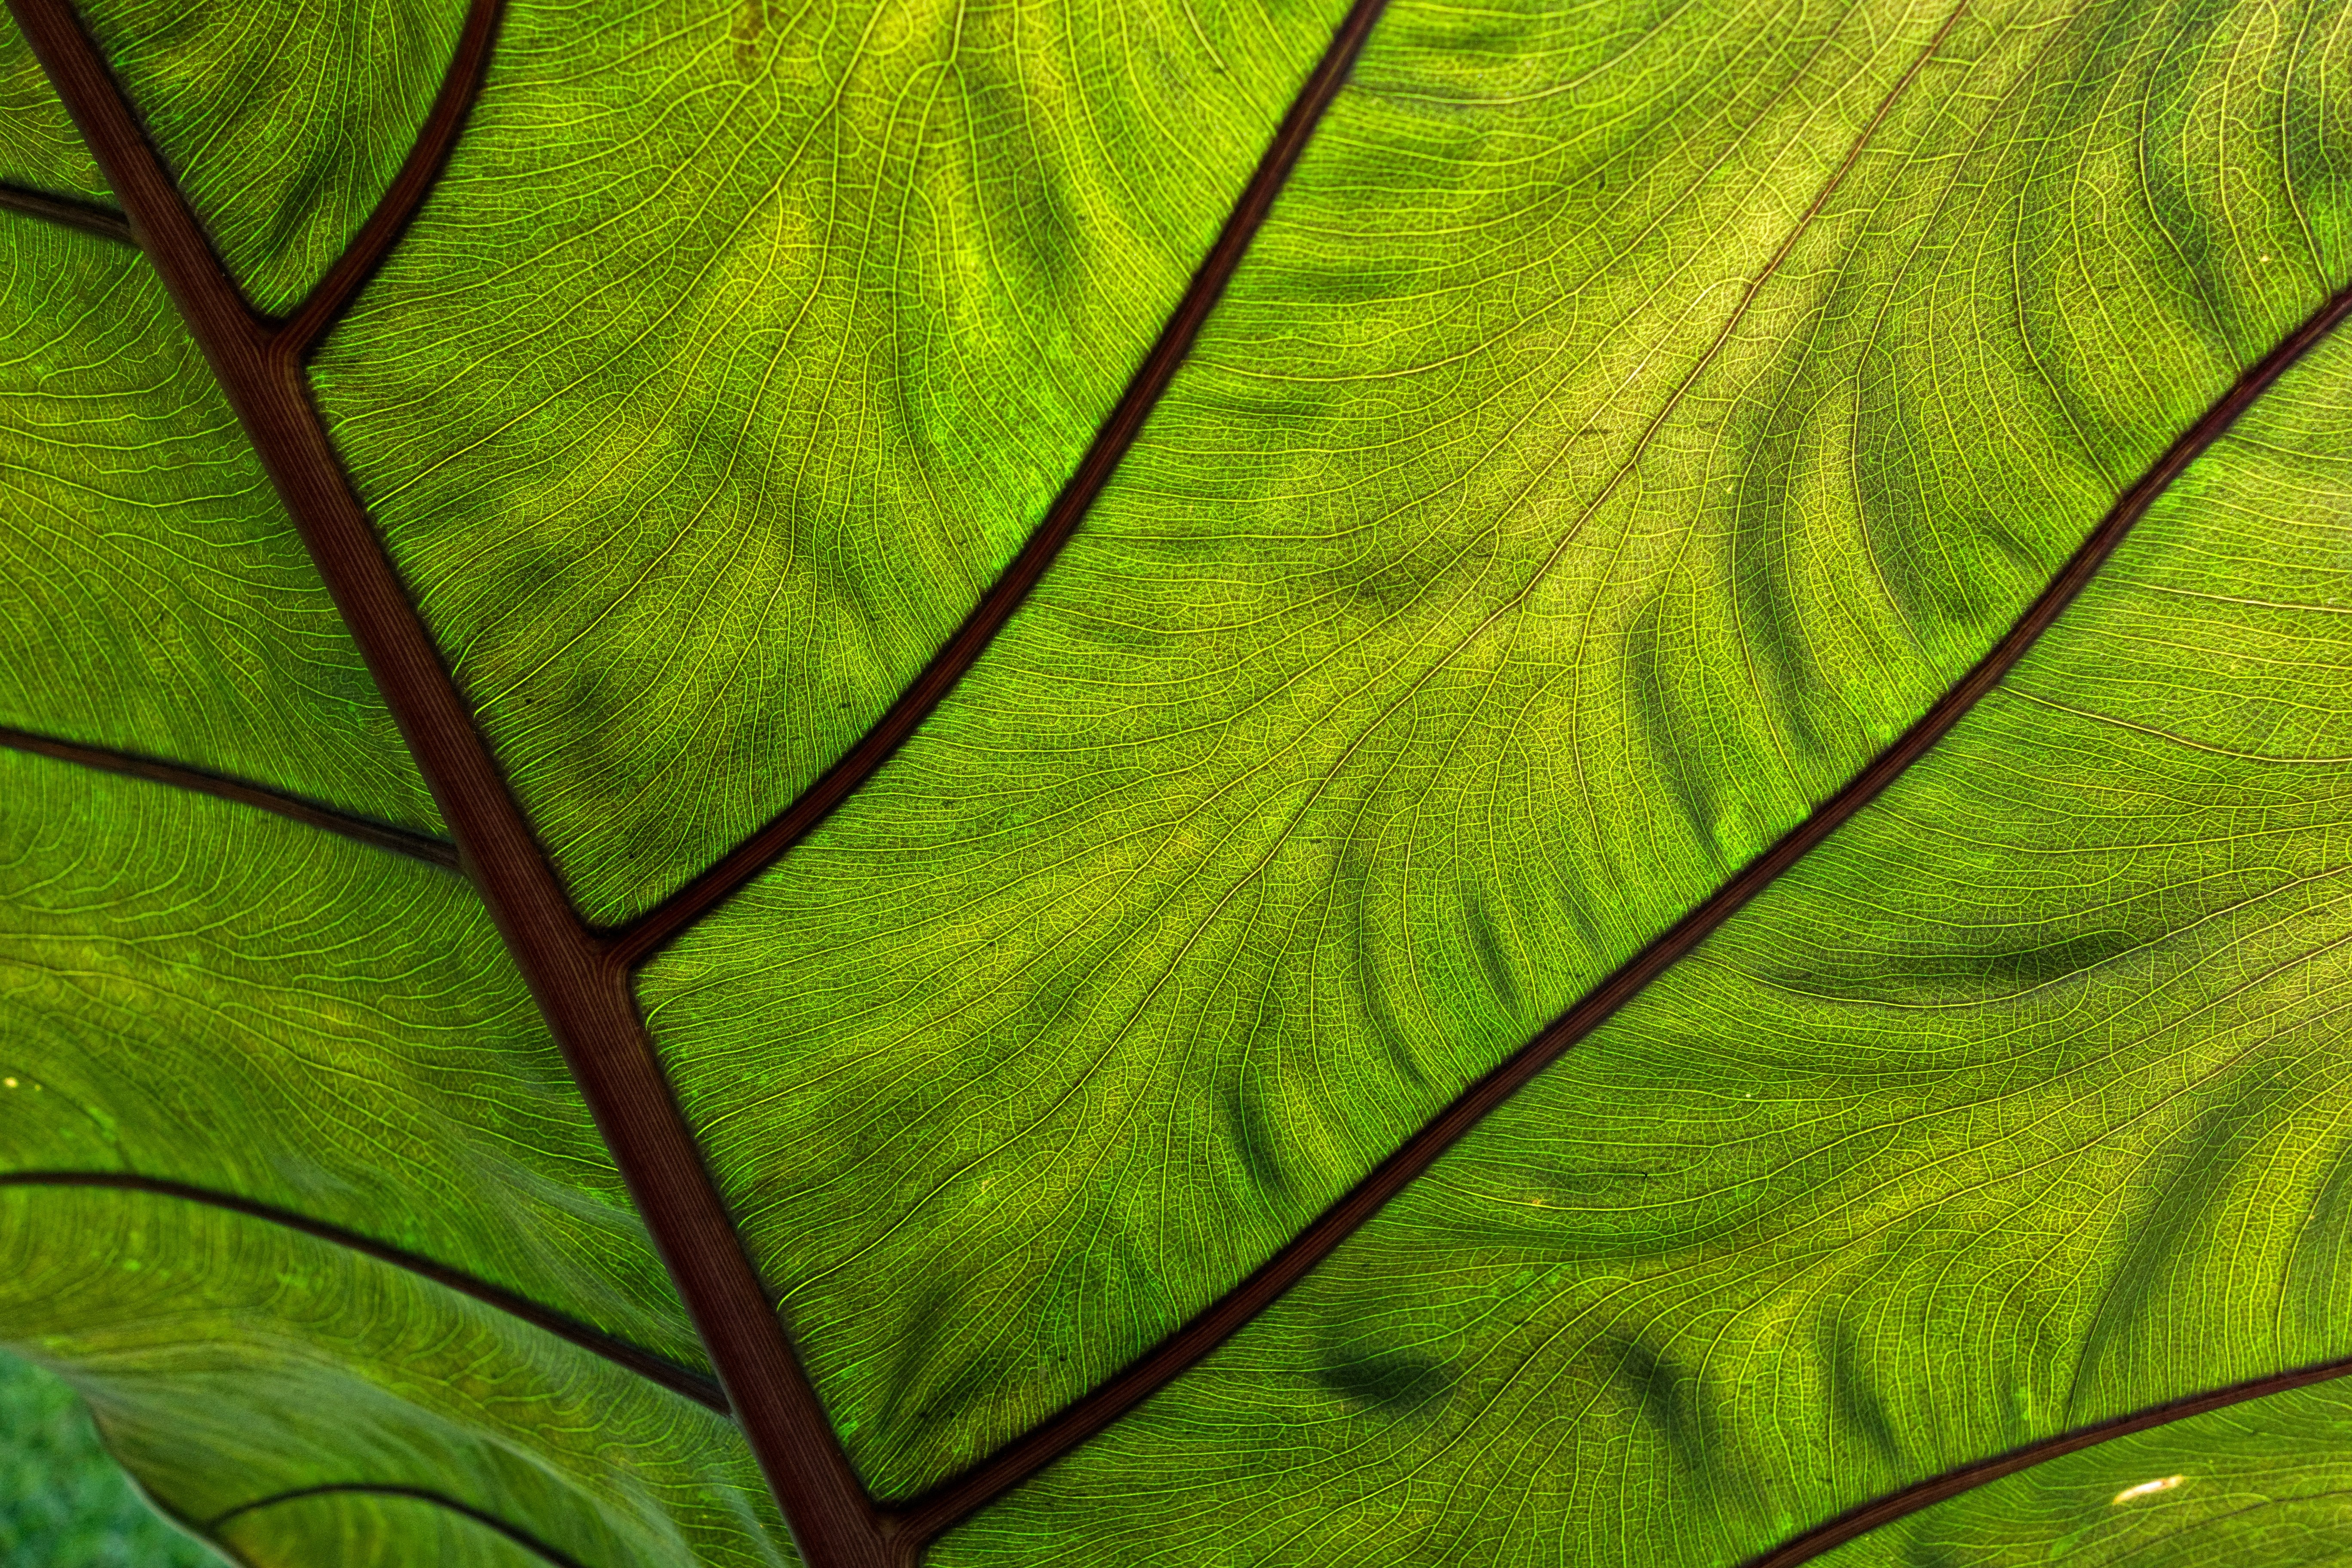
tree, nature, grass, branch, plant, sunlight, texture, leaf, flower, green, tropical, botany, yellow, flora, macro photography, grass family, plant stem, coco yam